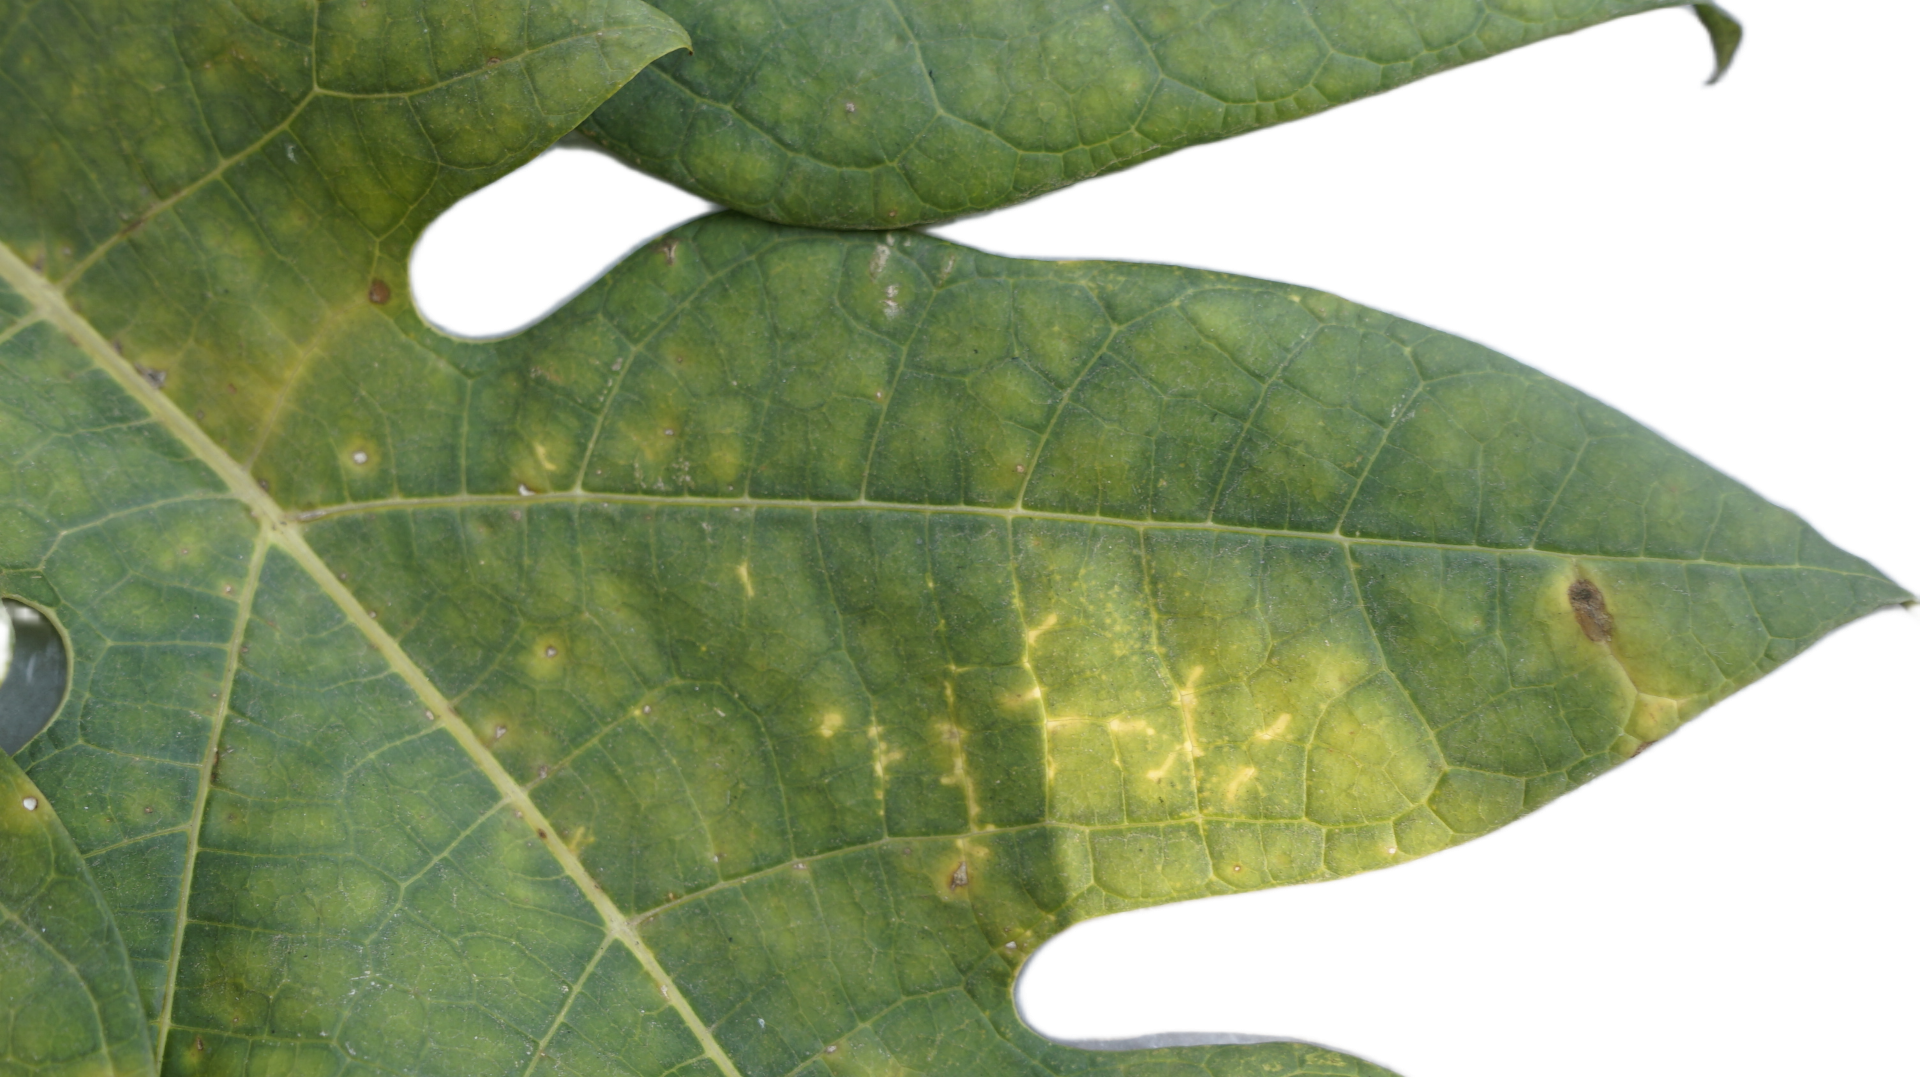
Crop: Papaya
Label: Carica_Insect_Hole